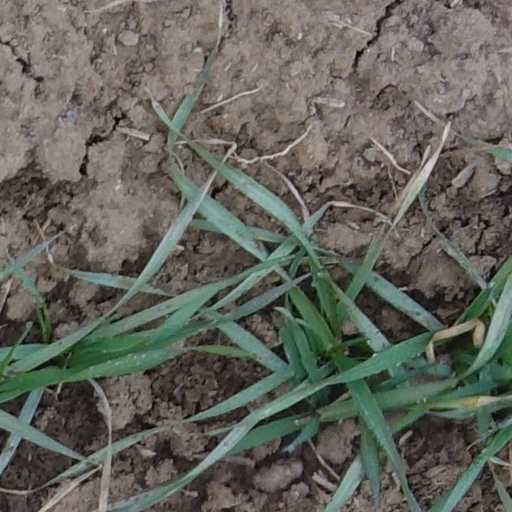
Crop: wheat